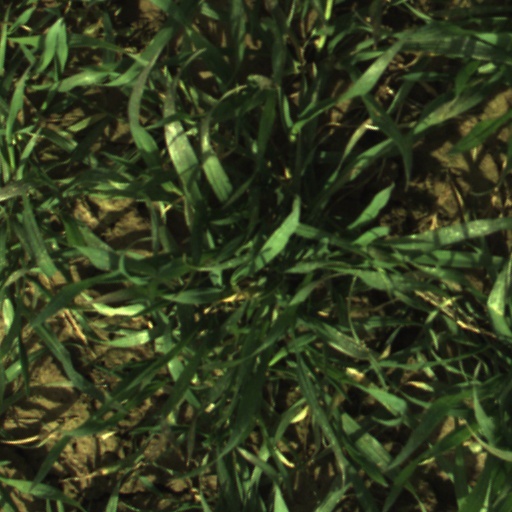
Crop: wheat